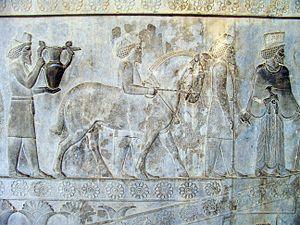
Persépolis Galego: Persépole עברית: פרספוליס हिन्दी: पर्सेपोलिस 中文: 波斯波利斯 Italiano: Persepoli 한국어: 페르세폴리스
Le nisaen, ou nisaean, est une race de chevaux originaire des plaines de Nisaean. Mentionné pour la première fois par Hérodote, il semble avoir été fameux durant une partie de l'Antiquité, représentant une arme stratégique décisive et un objet de vénération pour les Perses.